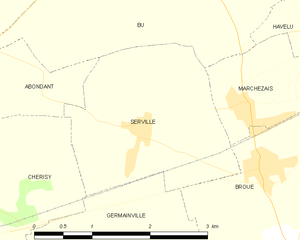
Carte de Serville et des communes limitrophes.
Serville est une commune française située dans le département d'Eure-et-Loir en région Centre-Val de Loire.